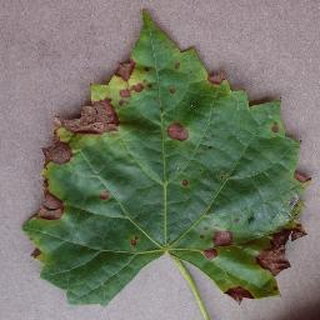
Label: grape_black_rot